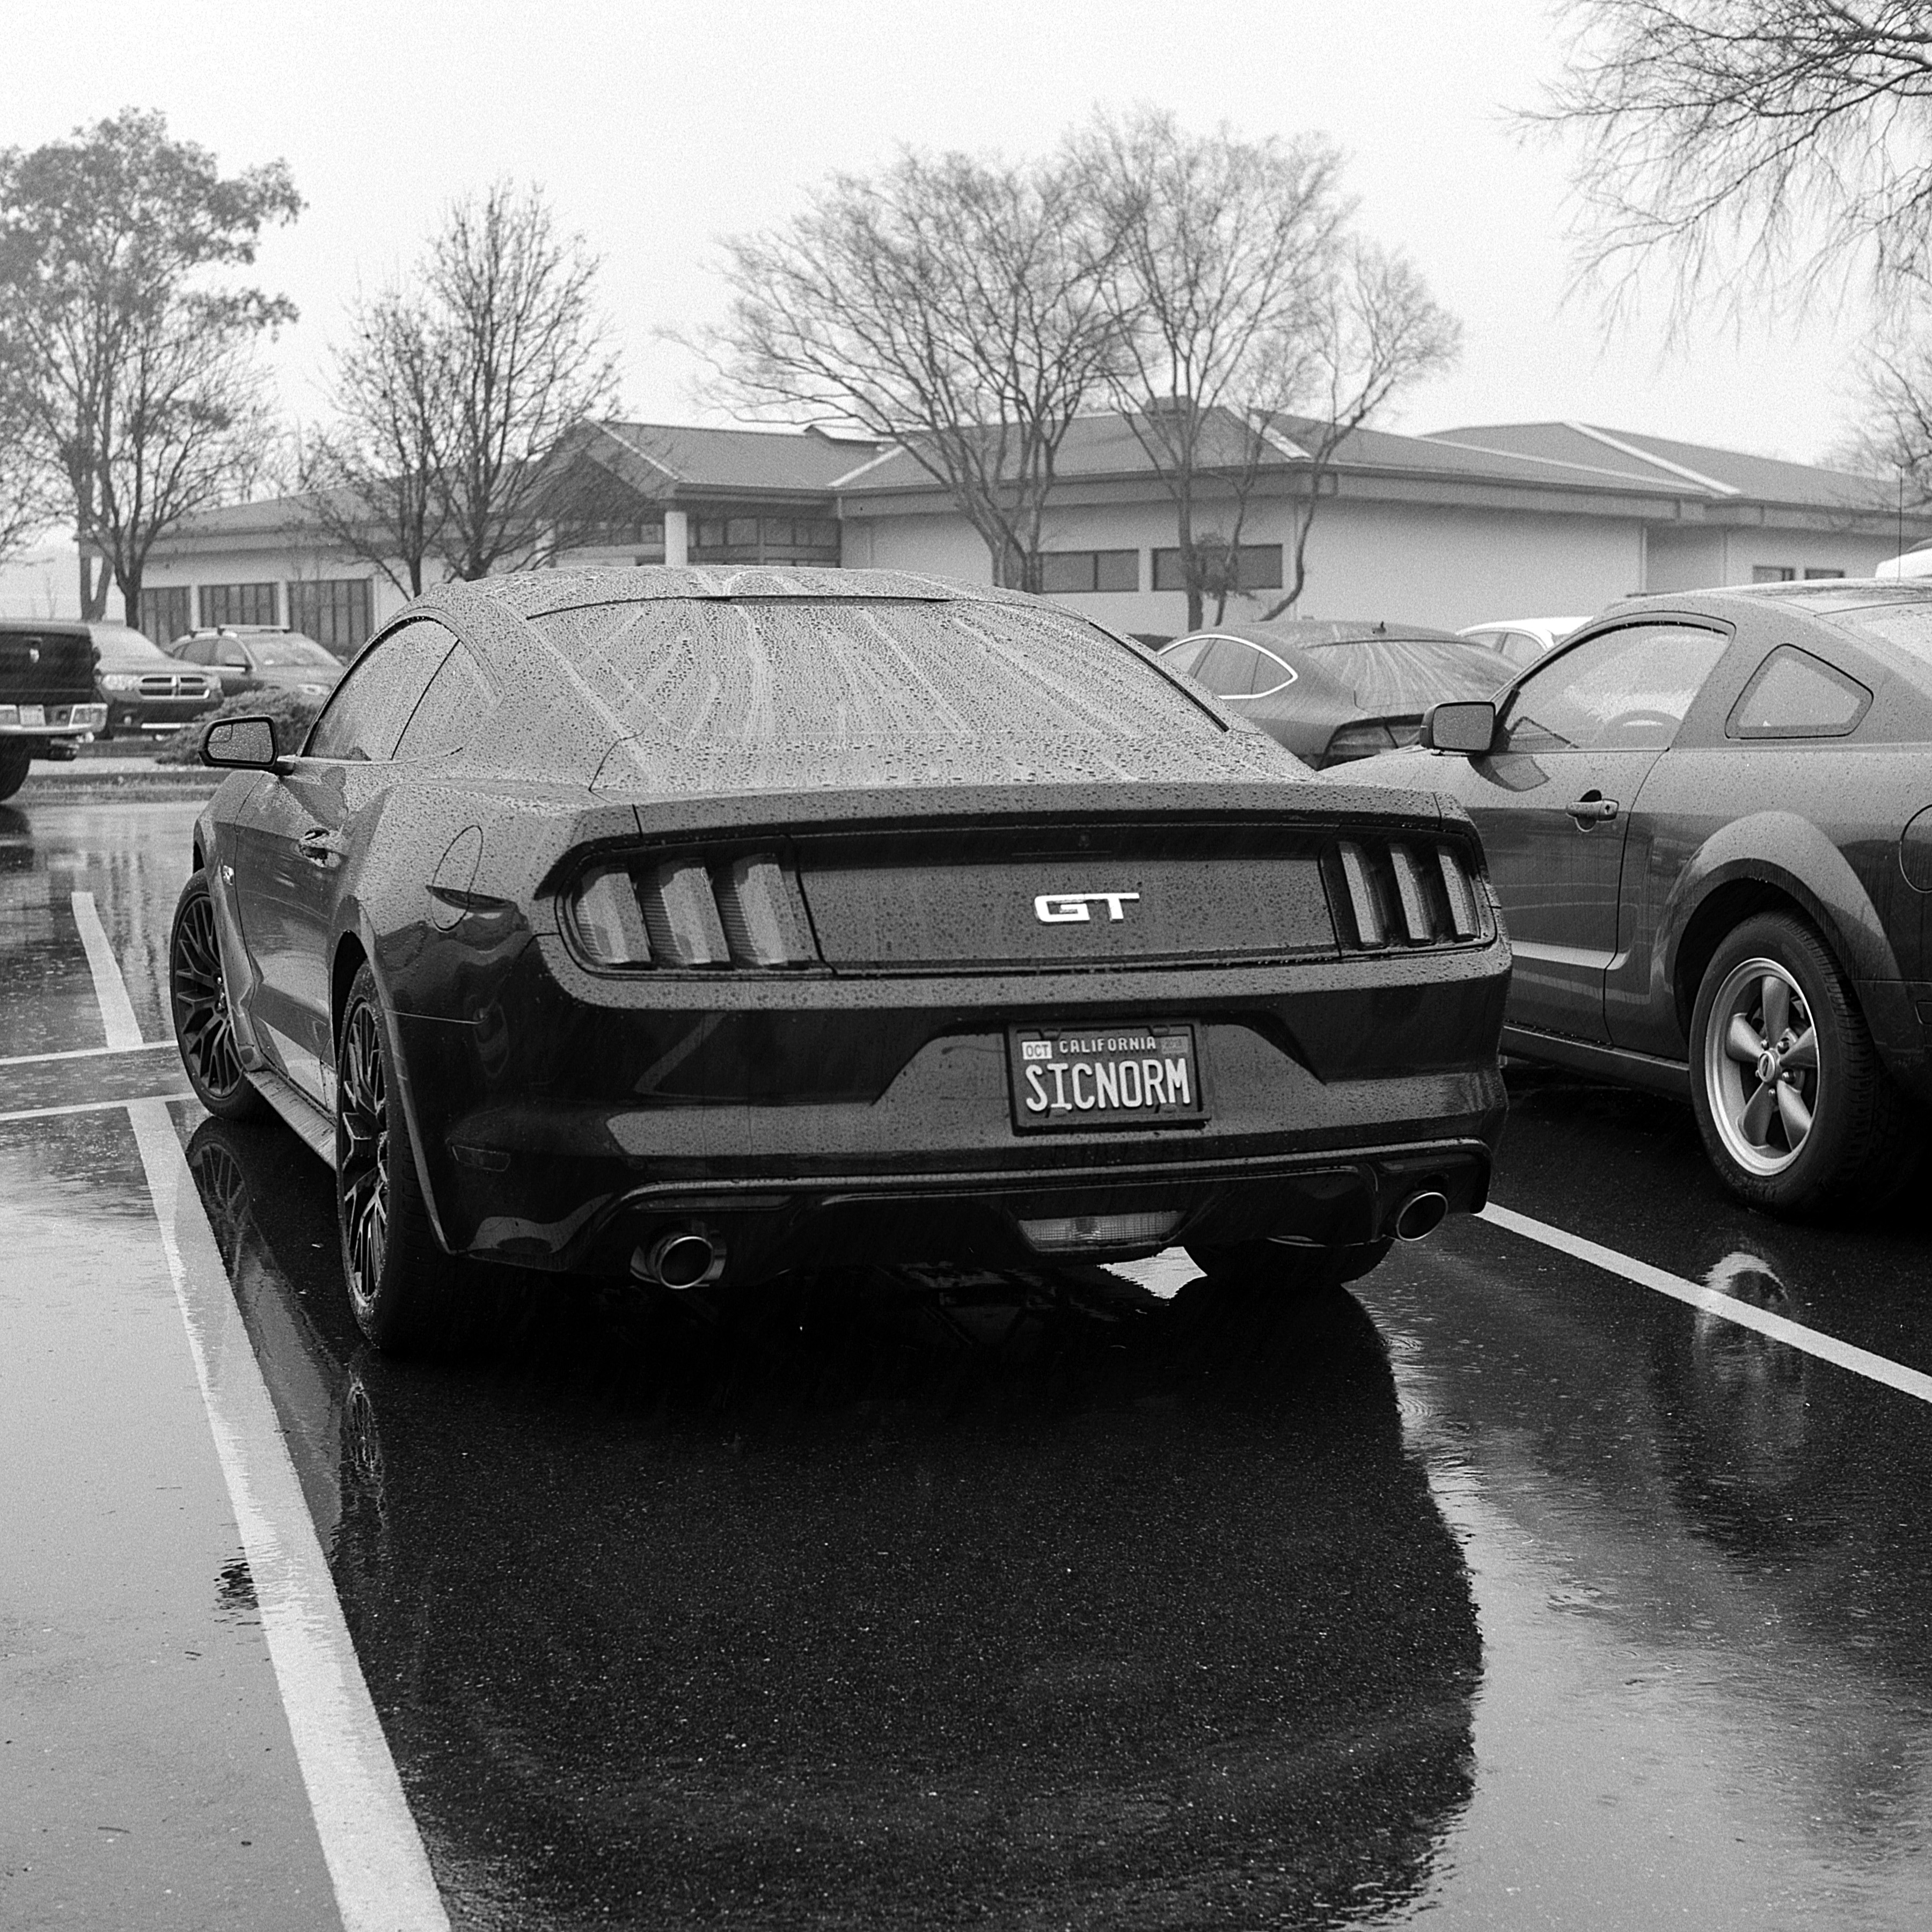
car, wheel, rain, film, vehicle, monochrome, classic car, sports car, bumper, muscle car, supercar, ford, 120, kodak, mustang, fordmustang, tmax100, yashicamat124g, land vehicle, automobile make, automotive exterior, automotive design, performance car